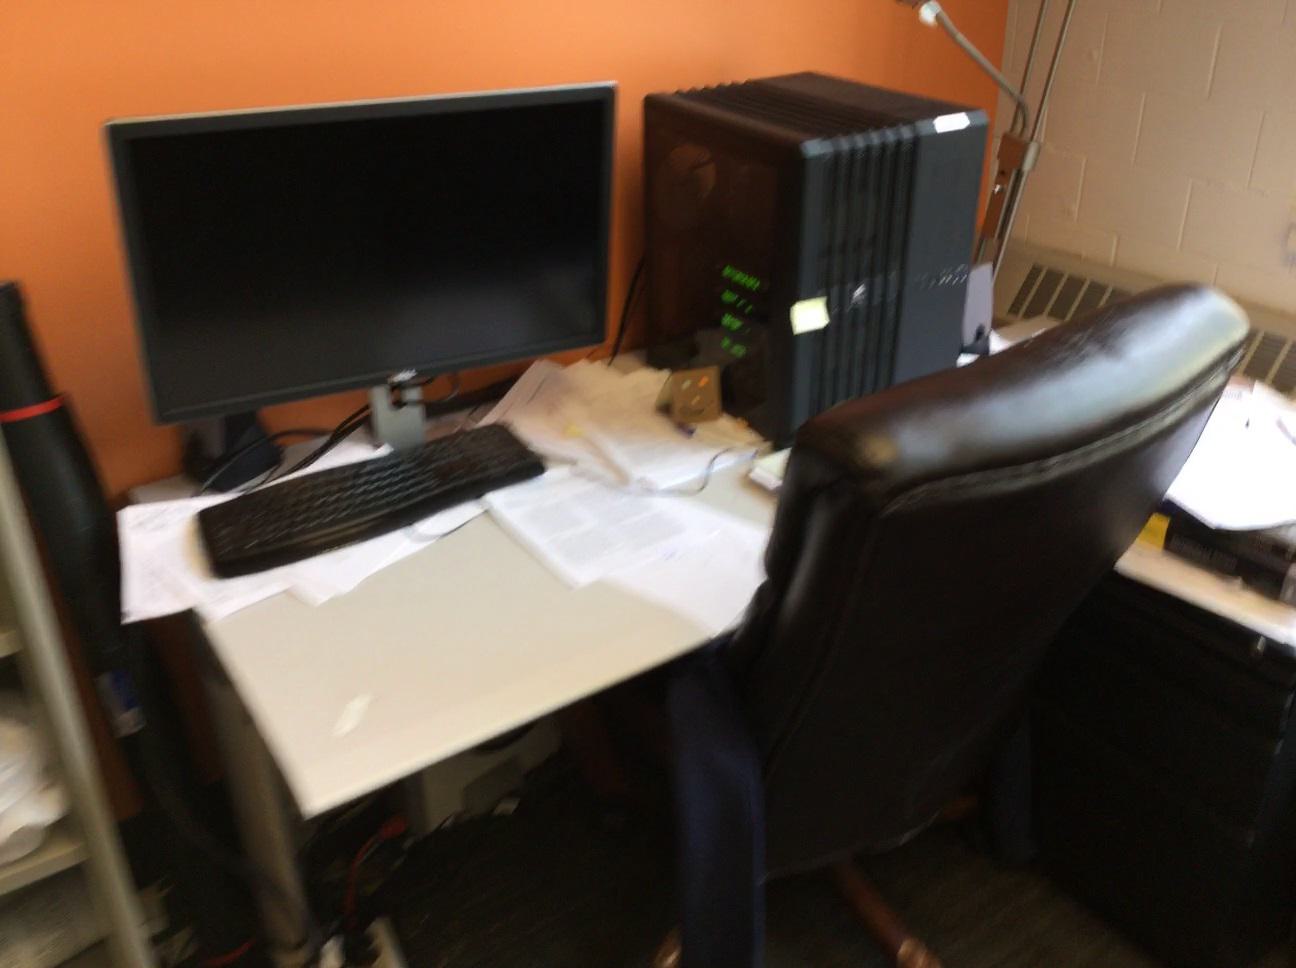
Question: Can the paper fit behind the shelf from the second object's perspective? Final answer should be yes or no.
Answer: Yes